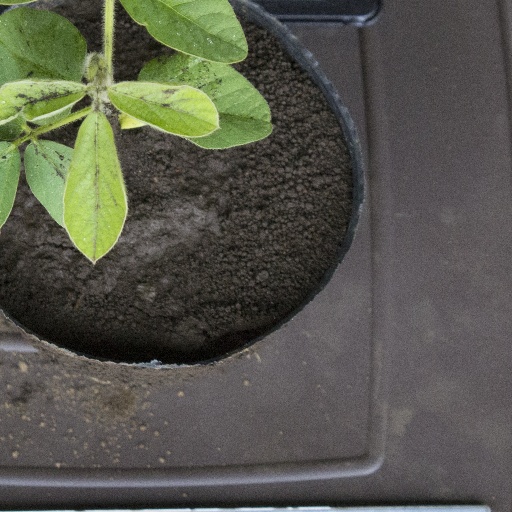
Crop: soybean